Porthgain

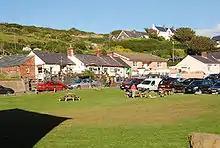

The harbour, still home to local fishermen, can get very busy in the summer with recreational boaters. Locally caught crab & lobster are available to buy from “The red house” opposite the road into Porthgain. Other attractions and conveniences include the Pembrokeshire Coast Path rambling up both sides of the harbour, the “Strumble Shuttle” bus, and the Sloop, which used to be called the “Step In” when boats were able to dock beside the pub and the crews could step in. Porthgain also has the Shed , a small bistro situated by the Quay and the Harbour Lights Gallery, which is located in the manager's office of the old works.